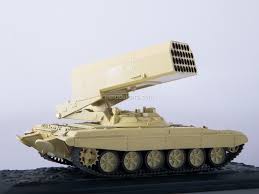
Label: TOS-1